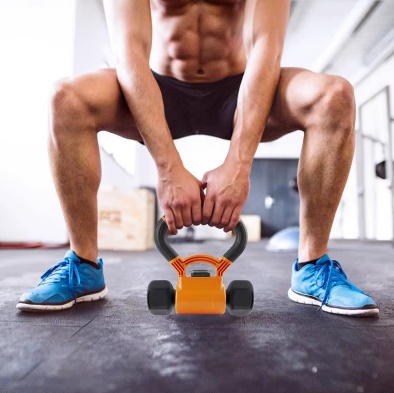
Kettlebell – La puissance entre vos mains
Développez votre force, votre explosivité et votre endurance avec notre kettlebell de haute qualité , l’outil indispensable pour transformer vos entraînements. Polyvalente, robuste et adaptée à tous les niveaux, elle vous permet de réaliser une multitude d’exercices fonctionnels pour sculpter l'ensemble de votre corps et améliorer vos performances sportives . 🎯 Un entraînement fonctionnel complet Le kettlebell est l’un des équipements les plus efficaces pour travailler force, cardio, équilibre et coordination en un seul mouvement. Swing, squat, snatch, clean & press... chaque exercice mobilise plusieurs groupes musculaires et renforce vos chaînes posturales de manière naturelle et dynamique. ✔ Fabrication solide en fonte ou acier pour une résistance à toute épreuve ✔ Revêtement protecteur (vinyle, néoprène ou peinture poudrée) pour plus de durabilité ✔ Poignée large et ergonomique pour une prise en main sécurisée, à une ou deux mains ✔ Centre de gravité décalé pour un travail musculaire plus profond et efficace ✔ Disponible en plusieurs poids pour s’adapter à tous les objectifs ✔ Convient pour entraînements de musculation, cross-training, HIIT et préparation physique 🛠️ Conception robuste et confort d'utilisation Chaque kettlebell est conçue pour offrir un équilibre parfait et réduire le risque de blessures grâce à une excellente répartition du poids. Sa poignée antidérapante permet une exécution fluide des mouvements , même pendant les séances intensives, pour une progression sécurisée et optimale. 🔥 Des bénéfices visibles et durables Intégrer le kettlebell dans votre routine d’entraînement vous aide à développer une force fonctionnelle , brûler des graisses , améliorer votre explosivité et tonifier votre silhouette . Il est également parfait pour travailler la stabilité du tronc et améliorer la posture au quotidien. 🛒 Passez à l'entraînement intelligent avec le kettlebell Compact, efficace et terriblement puissant, le kettlebell est l’outil qu’il vous faut pour des entraînements courts mais intenses, à la maison comme en salle. Développez votre force, affinez votre corps, boostez votre vitalité – un seul geste suffit.
Brand: Ma boutique
Category: Sporting Goods > Fitness & General Exercise Equipment > Weight Lifting > Free Weights, Dumbbells & Kettlebells > Kettlebells